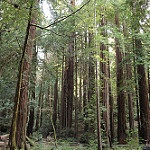
Label: forest